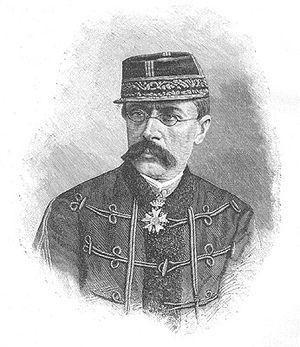
L’armée du Nord est formée le 18 novembre 1870, durant la guerre franco-allemande, par les généraux Bourbaki et Farre. Elle est commandée à partir du 5 décembre 1870 par le général Faidherbe.
Lahoussoye est une commune française située dans le département de la Somme en région Hauts-de-France.
L’histoire du Sénégal – avant l'accession du pays à son indépendance en 1960 – s'inscrit d'abord dans celle d'entités plus larges telles que, successivement, le Sahara, le Soudan, la Sénégambie ou l'Afrique-Occidentale française, avant d'être associée à l'époque contemporaine à celle des États voisins du Sahel africain.